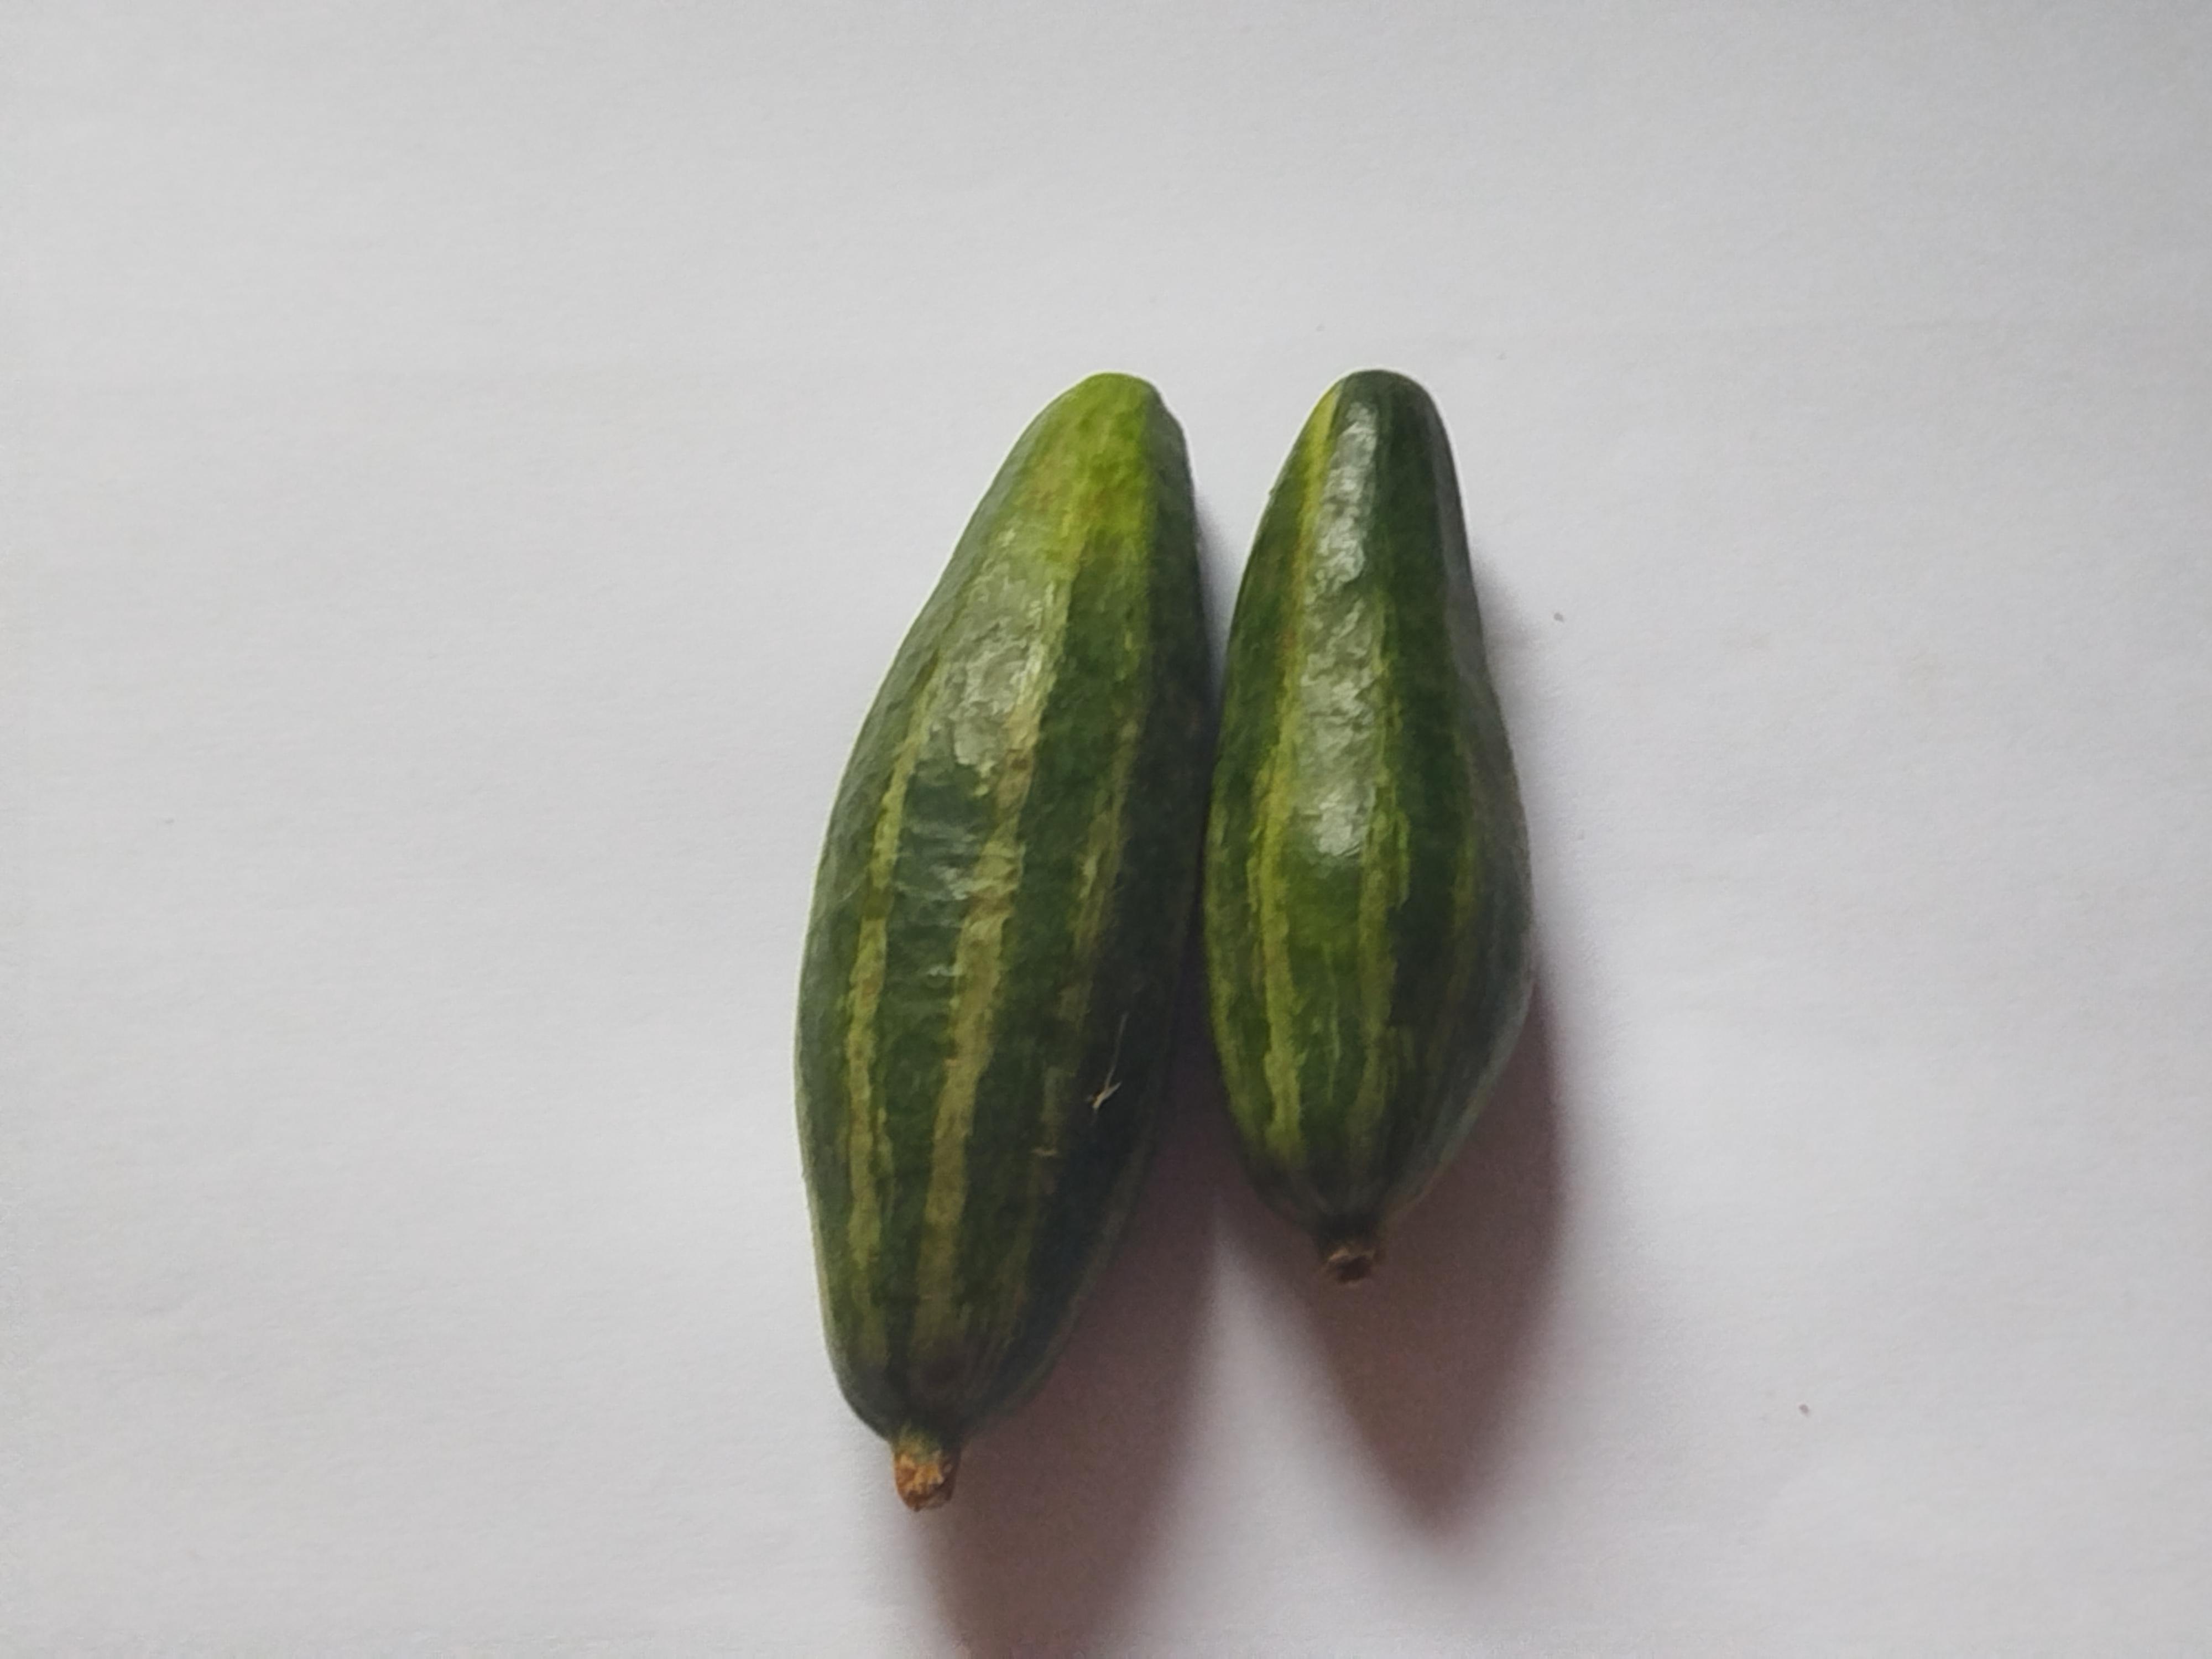
Label: Pointed gourd